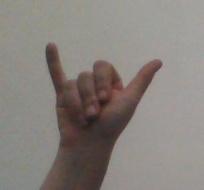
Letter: ya